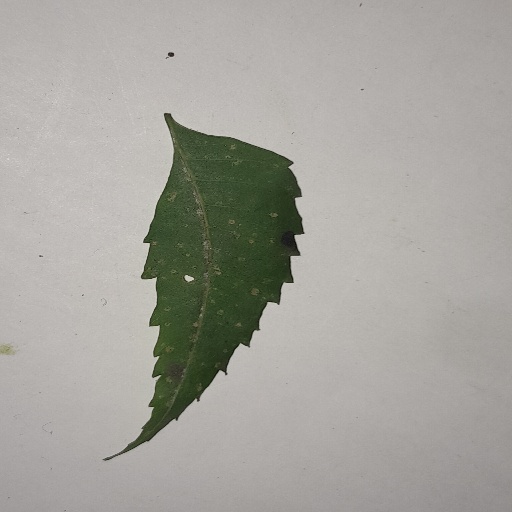
Species: Neem
Leaf condition: Powdery Mildew